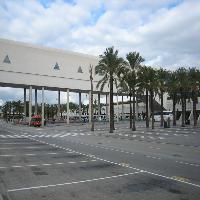
Weather: cloudy or overcast